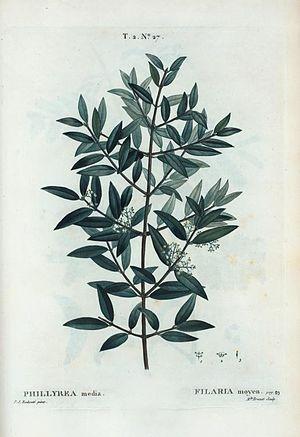
Phyllyrea media = Filaria moyen.